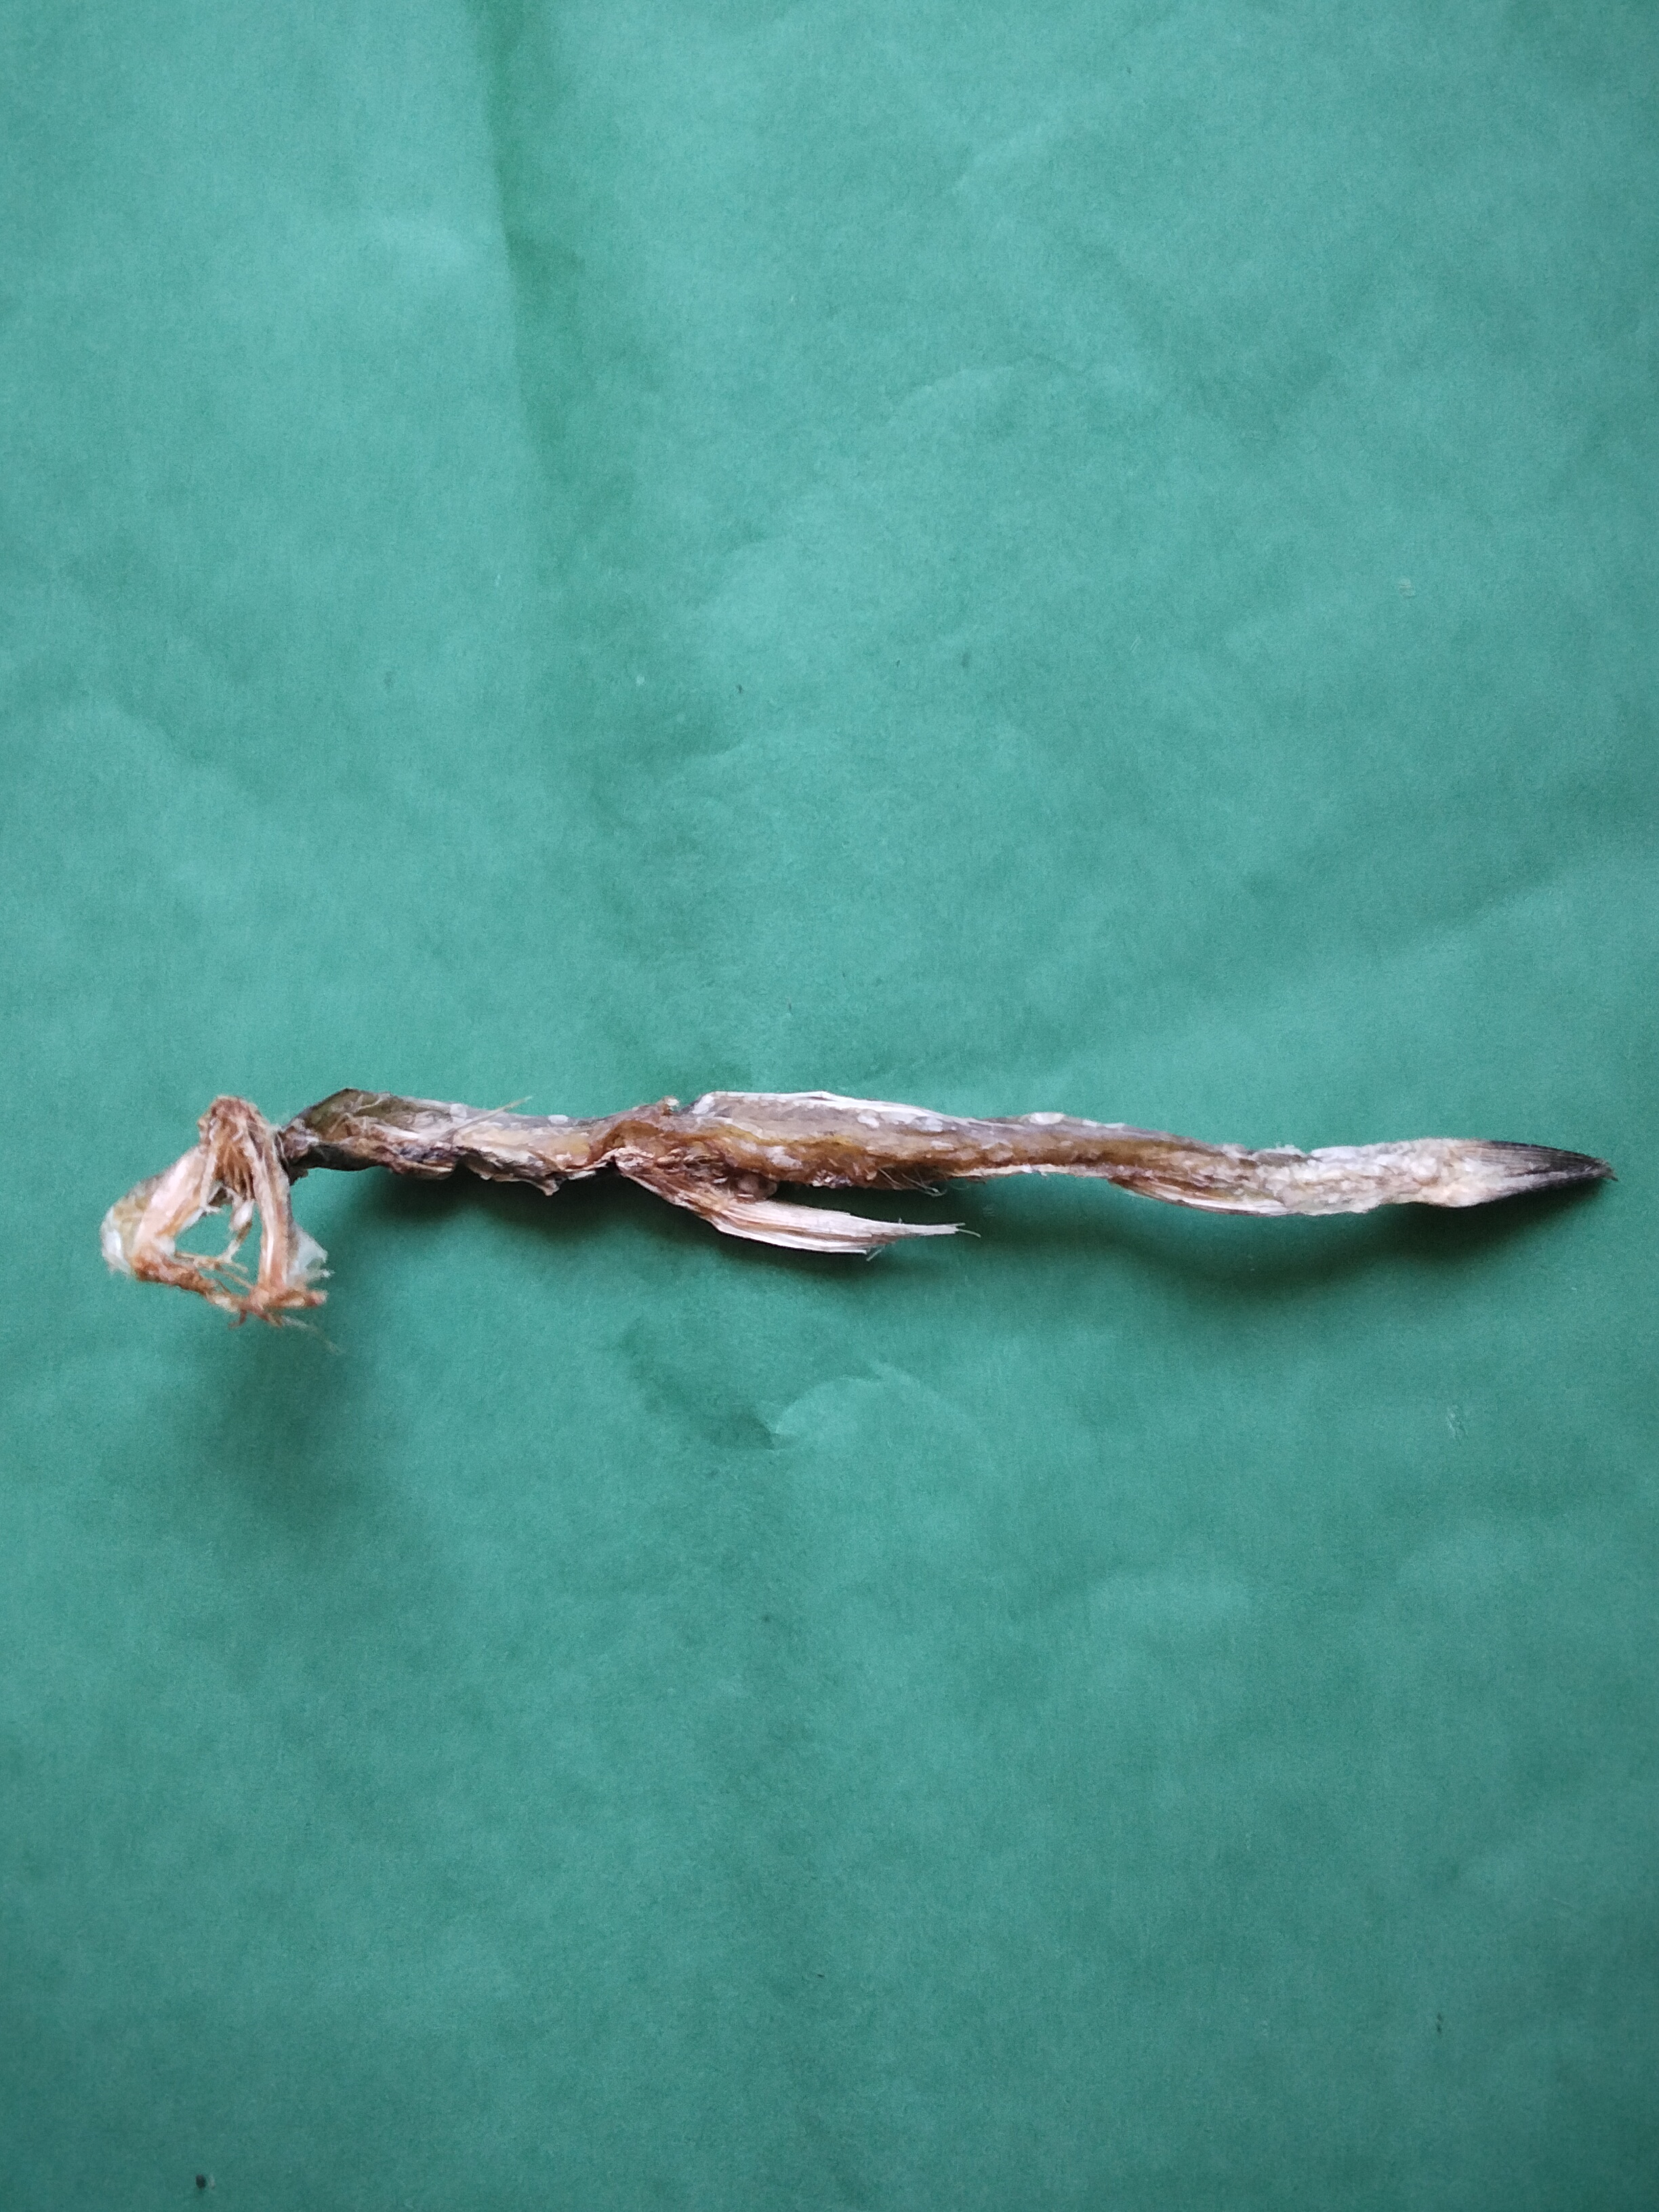
Species: Loitta